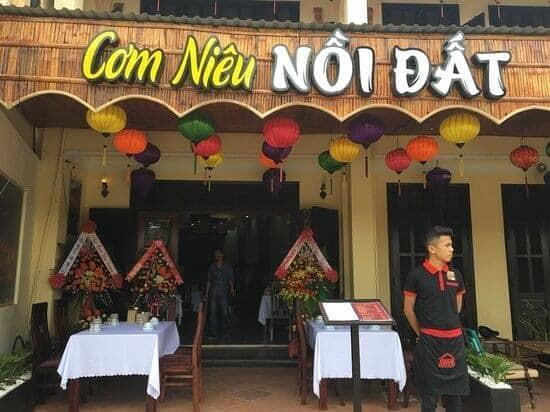
có nhiều chiếc đèn lồng được treo ở trên trần nhà